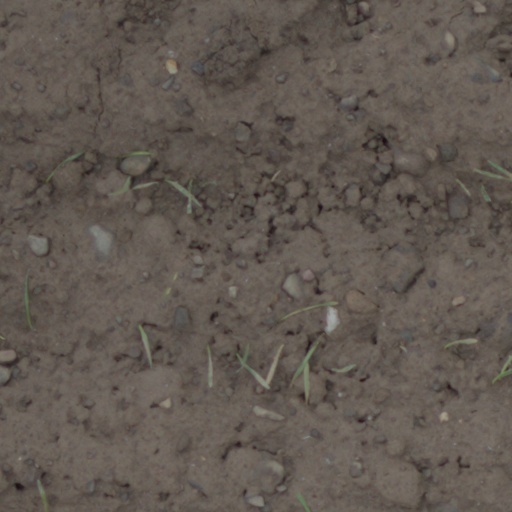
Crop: wheat